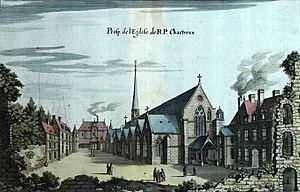
Chartreuse de Paris, gravure de Gaspard Merian (Topographia Galliae), 1661. Francfort.